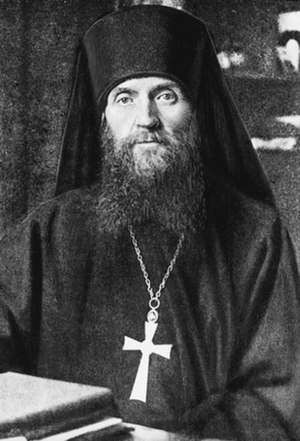
Archimandrit
En Archimandrit
Archimandrit var en gejstlig ærestitel i den ortodokse kirke med rang lige under biskop. I byzantinsk tid betegnelse for en klosterforstander.